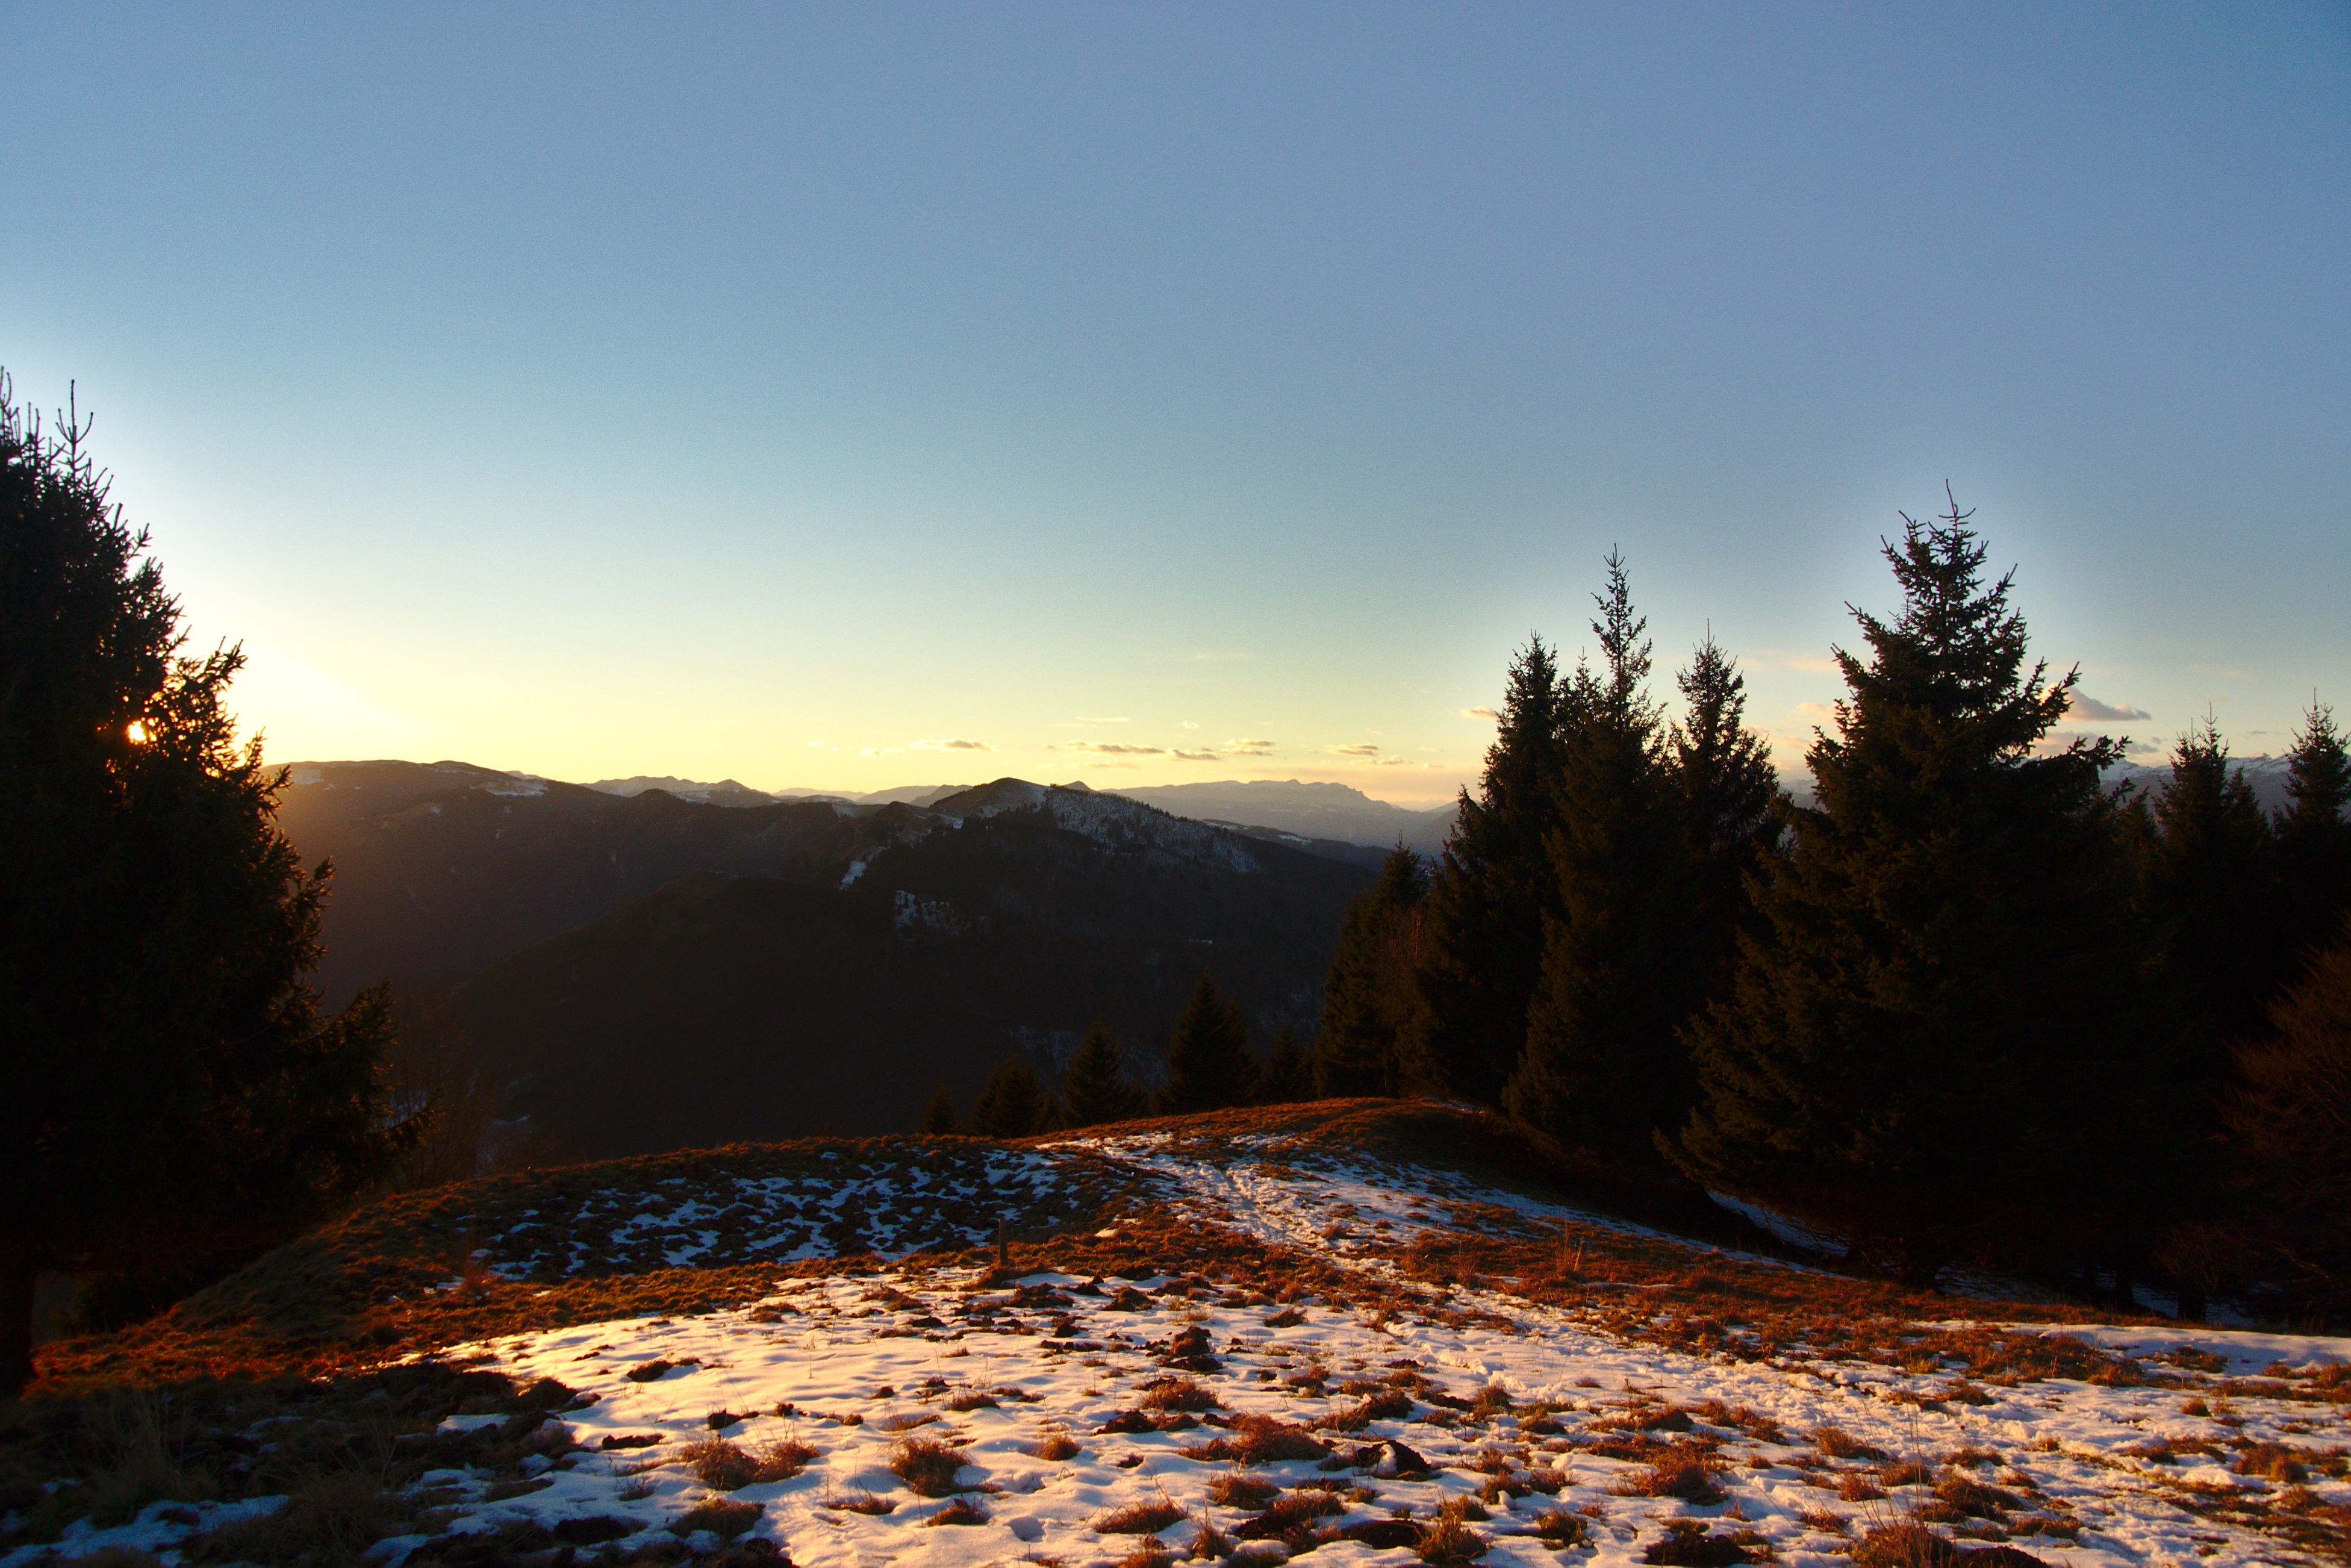
landscape, tree, nature, outdoor, wilderness, mountain, snow, cold, winter, cloud, sun, sunrise, sunset, sunlight, morning, hill, dawn, valley, mountain range, dusk, ice, evening, autumn, weather, season, ridge, summit, publicdomain, gradient, bluesky, plateau, landform, geographical feature, atmospheric phenomenon, mountainous landforms